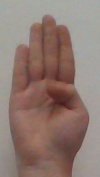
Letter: kaaf